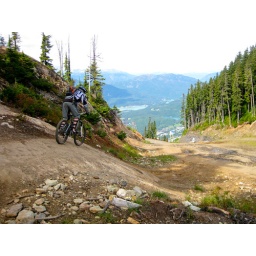
Brad doing the rock wall in Original Sin